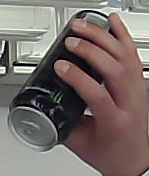
Product: monster_energydrink